Shlach

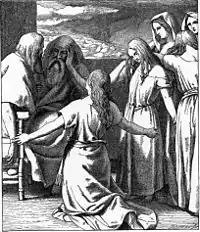
The Daughters of Zelophehad (illustration from the 1897 "Bible Pictures and What They Teach Us" by Charles Foster)

Rav Ḥisda taught that one walking in a dirty alleyway should not recite the "Shema", and one reciting the "Shema" who comes upon a dirty alleyway should stop reciting. Of one who would not stop reciting, Rav Adda bar Ahavah quoted Numbers 15:31 to say: "he has despised the word of the Lord." And of one who does stop reciting, Rabbi Abbahu taught that Deuteronomy 32:47 says: "through this word you shall prolong your days."